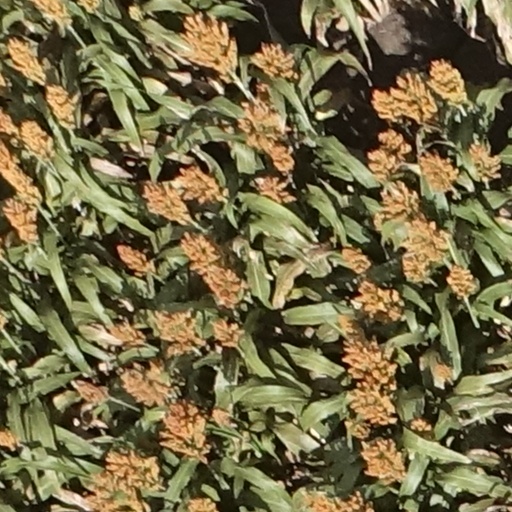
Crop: sorghum